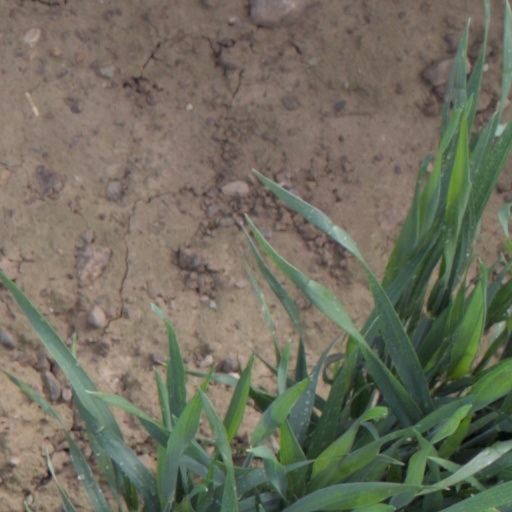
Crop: wheat